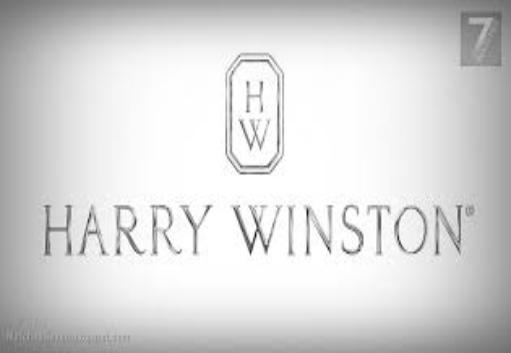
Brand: Harry Winston-1
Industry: Clothes